Lyon tramway

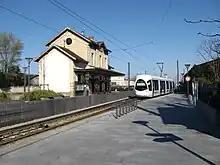
Line T3 at "Gare de Villeurbanne" station

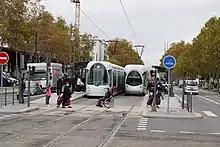
Line T4 at "Beauvisage–CISL" station

Operates from 04:32 to 00:06, maintained by the Centre de Maintenance de Meyzieu.